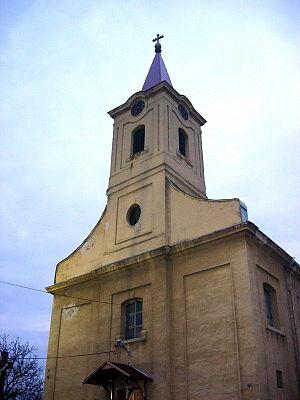
Bački Breg est une localité de Serbie située dans province autonome de Voïvodine et sur le territoire de la Ville de Sombor, district de Bačka occidentale. Au recensement de 2011, elle comptait 1 131 habitants.
Les Šokci constituent une population croate vivant le long du Danube et de la Save, dans les régions historiques de Slavonie, Baranya, Syrmie, ainsi que dans l'ouest de la Bačka. Ces régions se trouvent aujourd'hui à l'est de la Croatie, au nord de la Serbie, dans la province de Voïvodine, et au sud-est de la Hongrie. Les Šokci eux-mêmes sont constitués de plusieurs sous-groupes.
L'église Saint-Michel de Bački Breg est une église catholique située à Bački Breg, dans la province de Voïvodine, sur le territoire de la Ville de Sombor et dans le district de Bačka occidentale, en Serbie. Elle est inscrite sur la liste des monuments culturels de grande importance de la République de Serbie.